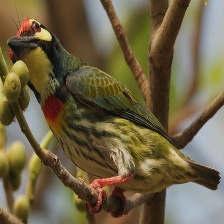
Species: COPPERSMITH BARBET
Scientific name: MEGALAIMA HAEMACEPHALA